Robin Bush

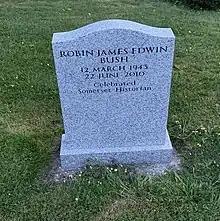
The grave of Robin Bush in the churchyard of St Nicholas's Church in Corfe in Somerset

Robin Bush died on 22 June 2010, aged 67, after a long period of illness. He is buried in the churchyard of St Nicholas's Church, Corfe, in Somerset.